Charterhouse of Aula Dei

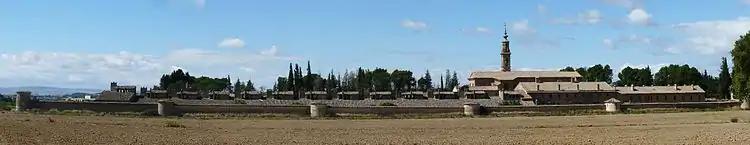
View of the Charterhouse.

The major interior decoration consists of a cycle of 11 large frescoes round the monastic church on the Life of the Virgin painted between 1772 and 1774 by Francisco Goya. Only 7 of the original 11 frescoes now remain. The interior of the church, as would be expected for an enclosed community, was open until August 2012 to selected visitors only for a few hours each month. Because of the building's history of limited access, the frescoes remain largely unstudied, despite being perhaps Goya's most impressive early work.